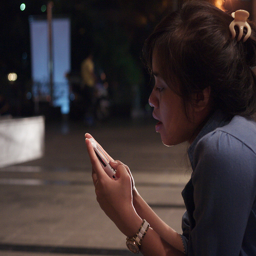
a girl holding and looking at her cell phone
The girl is looking at the messages on her phone.
a lady sitting outside at night looking at her phone.
A young woman is looking into her cell phone.
A woman in black shirt looking at a cellphone on a street.